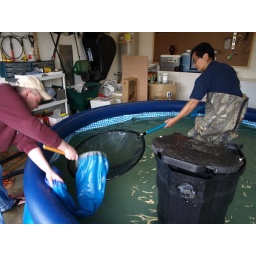
The only way to catch koi in green water was from inside the pool.